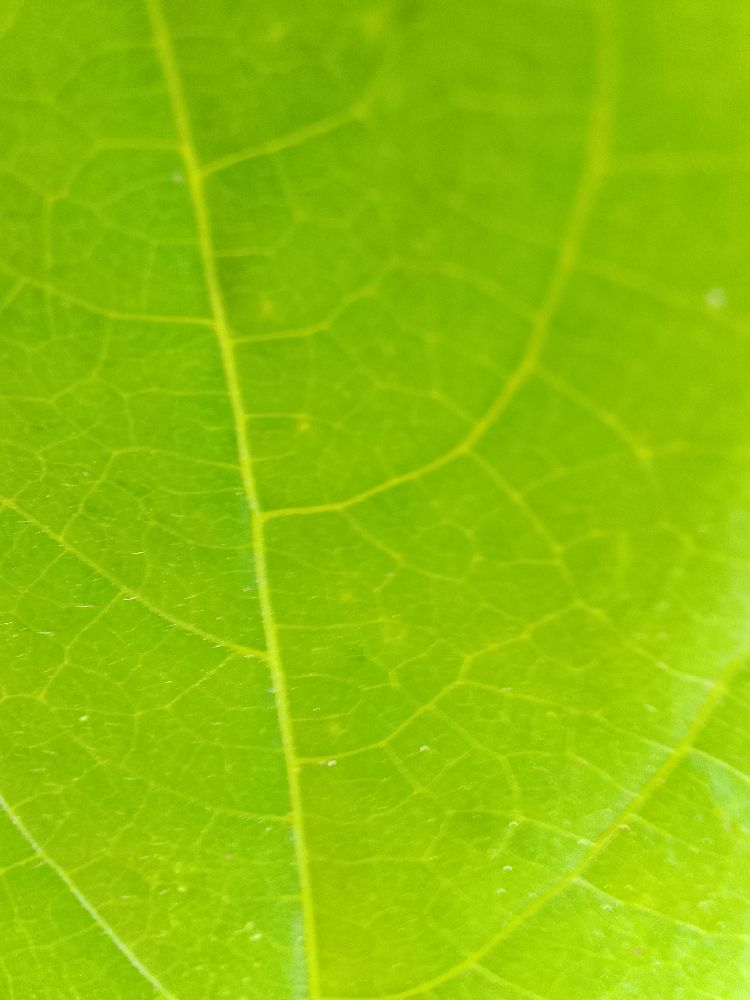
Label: healthy